Jens Quistgaard

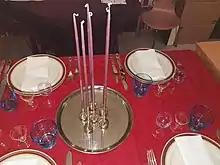
Table setting with Quistgaard's candlesticks in brass

Already towards the end of 1954, "Fjord" was introduced in New York, followed the year after by the colourful saucepan range "Kobenstyle". Quistgaards designs were a big success from the beginning in the US and were quickly followed by a series of tableware and kitchenware designs: cutlery in silver and handcrafted steel; jugs and saucepans in steel, copper and cast iron; crockery in stoneware; glass; trays, bowls, pepper mills and other objects in staved teak and exotic wood sorts, as well as candlesticks in brass, silver and cast iron.